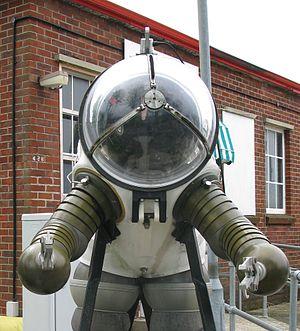
Les scaphandres rigides, aussi appelés scaphandres atmosphériques, sont une catégorie de scaphandres à casque. Ces derniers sont généralement souples et font subir au plongeur qui les utilise toute la pression environnante de la profondeur à laquelle il se trouve. Les scaphandres rigides, par contre, sont constitués de parties rigides reliées entre elles par un ensemble de joints étanches, à la manière d'une armure. Ces scaphandres sont destinés à explorer les grandes profondeurs marines et sont conçus pour résister à de gigantesques pressions, afin de protéger le scaphandrier qui les utilise. Un système intégré dans le scaphandre maintient artificiellement l'air ou le mélange de gaz intérieurs a une pression interne semblable à la pression atmosphérique de la surface.